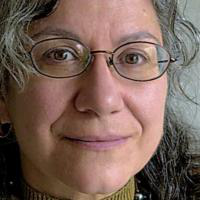
Age group: age 56-65